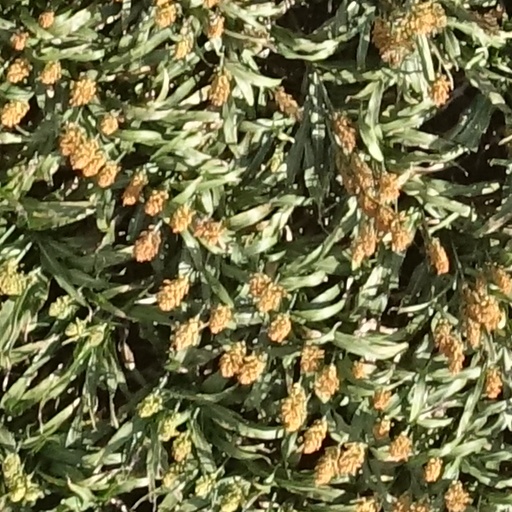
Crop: sorghum